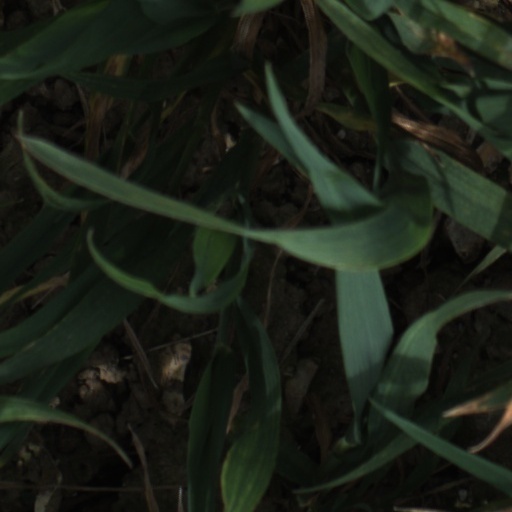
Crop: wheat